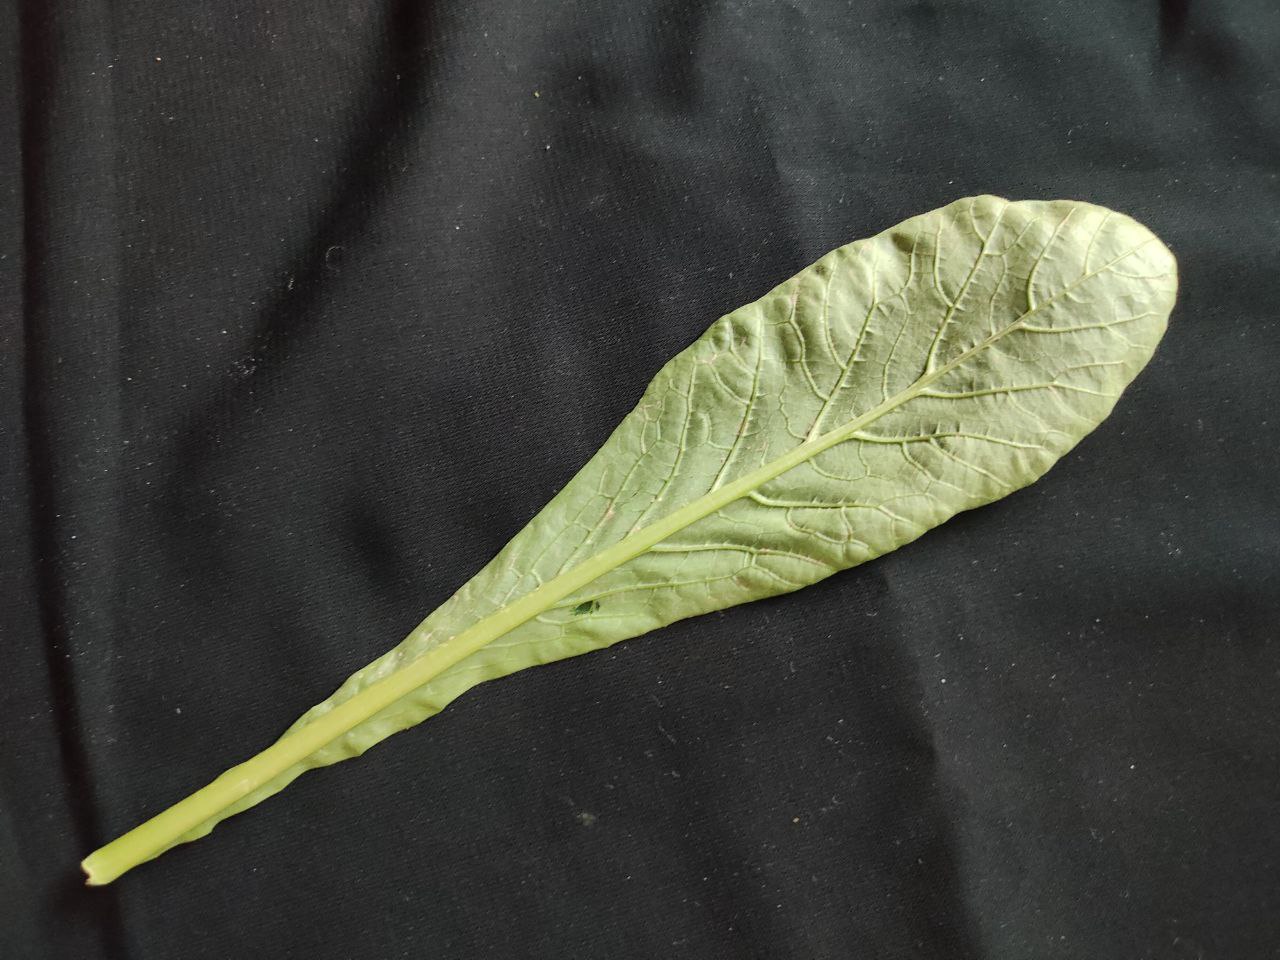
Label: Fresh leaf